Chaac-Camaxtli region

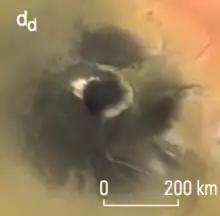
Dark diffuse material

Similar to bright diffuse materials, but with darker color. These are associated with the halo surrounding the rim on Camaxtli Patera. Darker color materials are the source of more heat.